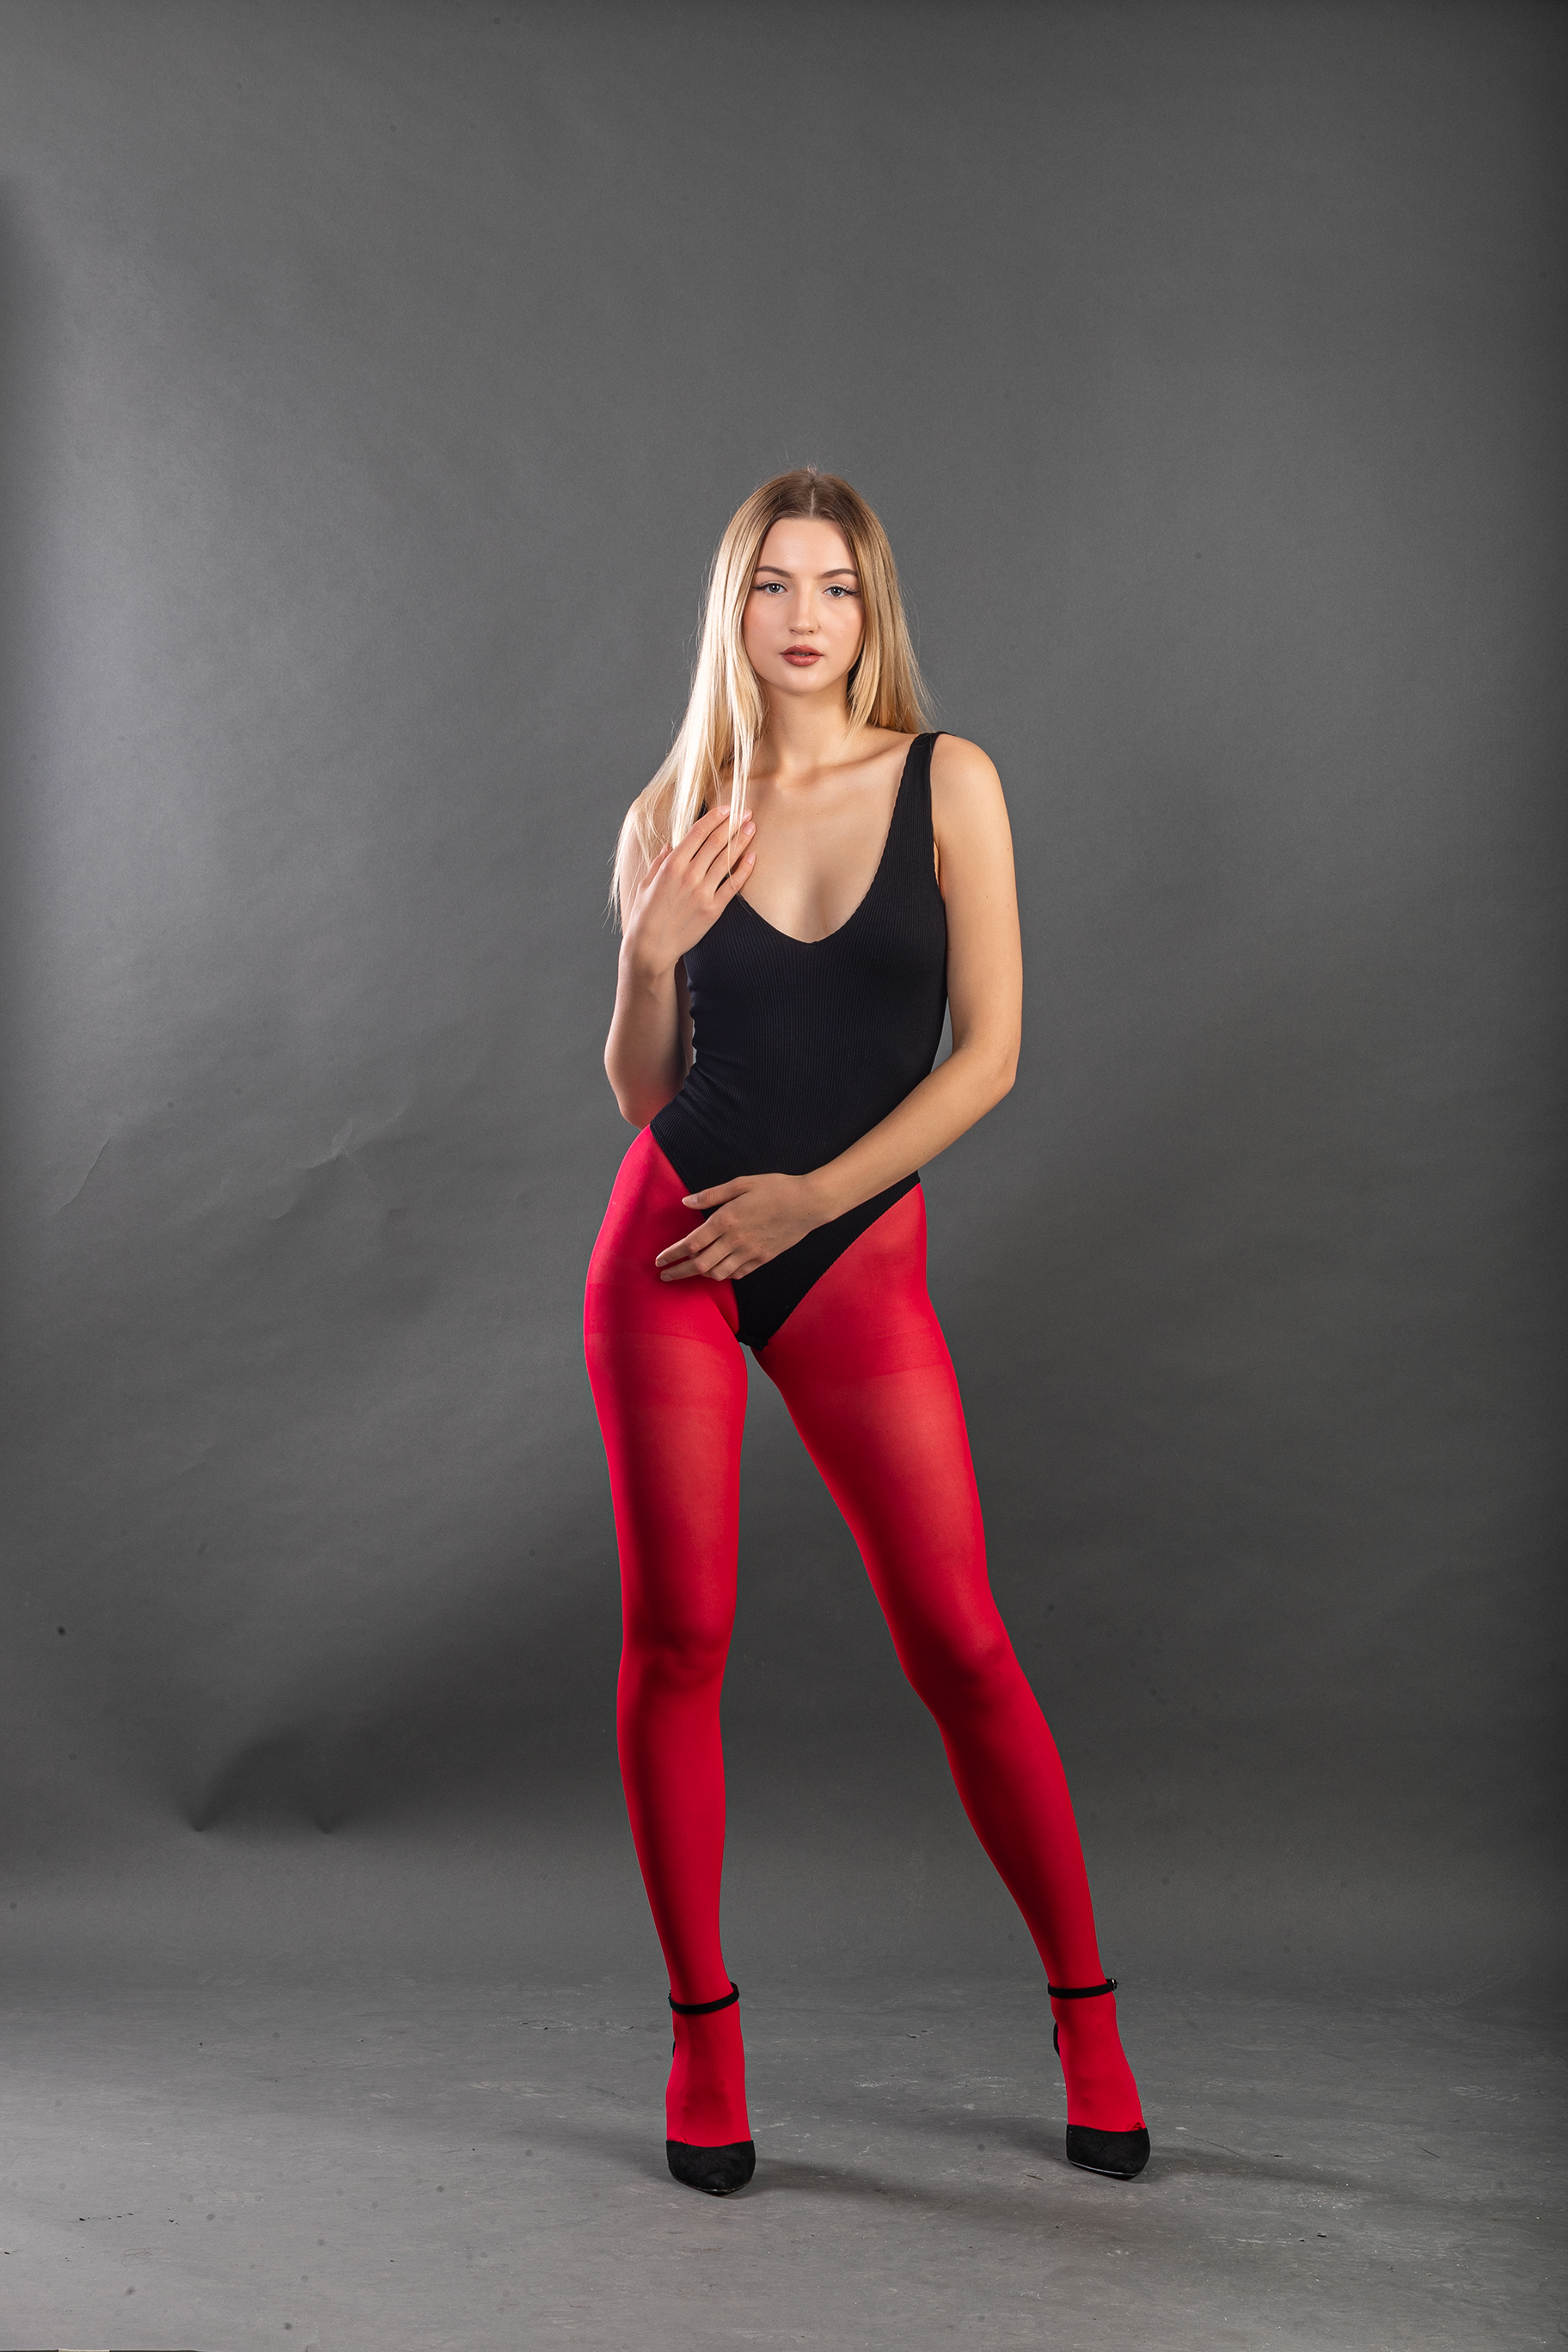
portrait, model, fashion, studio, photo shoot, makeup, canon, sexy, girl, woman, pretty, sexy girl, cute, hot, modeling, pose, lips, red, thigh, tights, leg, knee, stocking, leggings, waist, spandex, calf, fashion model, pantyhose, foot, fetish model, art model, high heeled shoe, makeover, ankle, hip, abdomen, latex clothing, See through clothing, latex